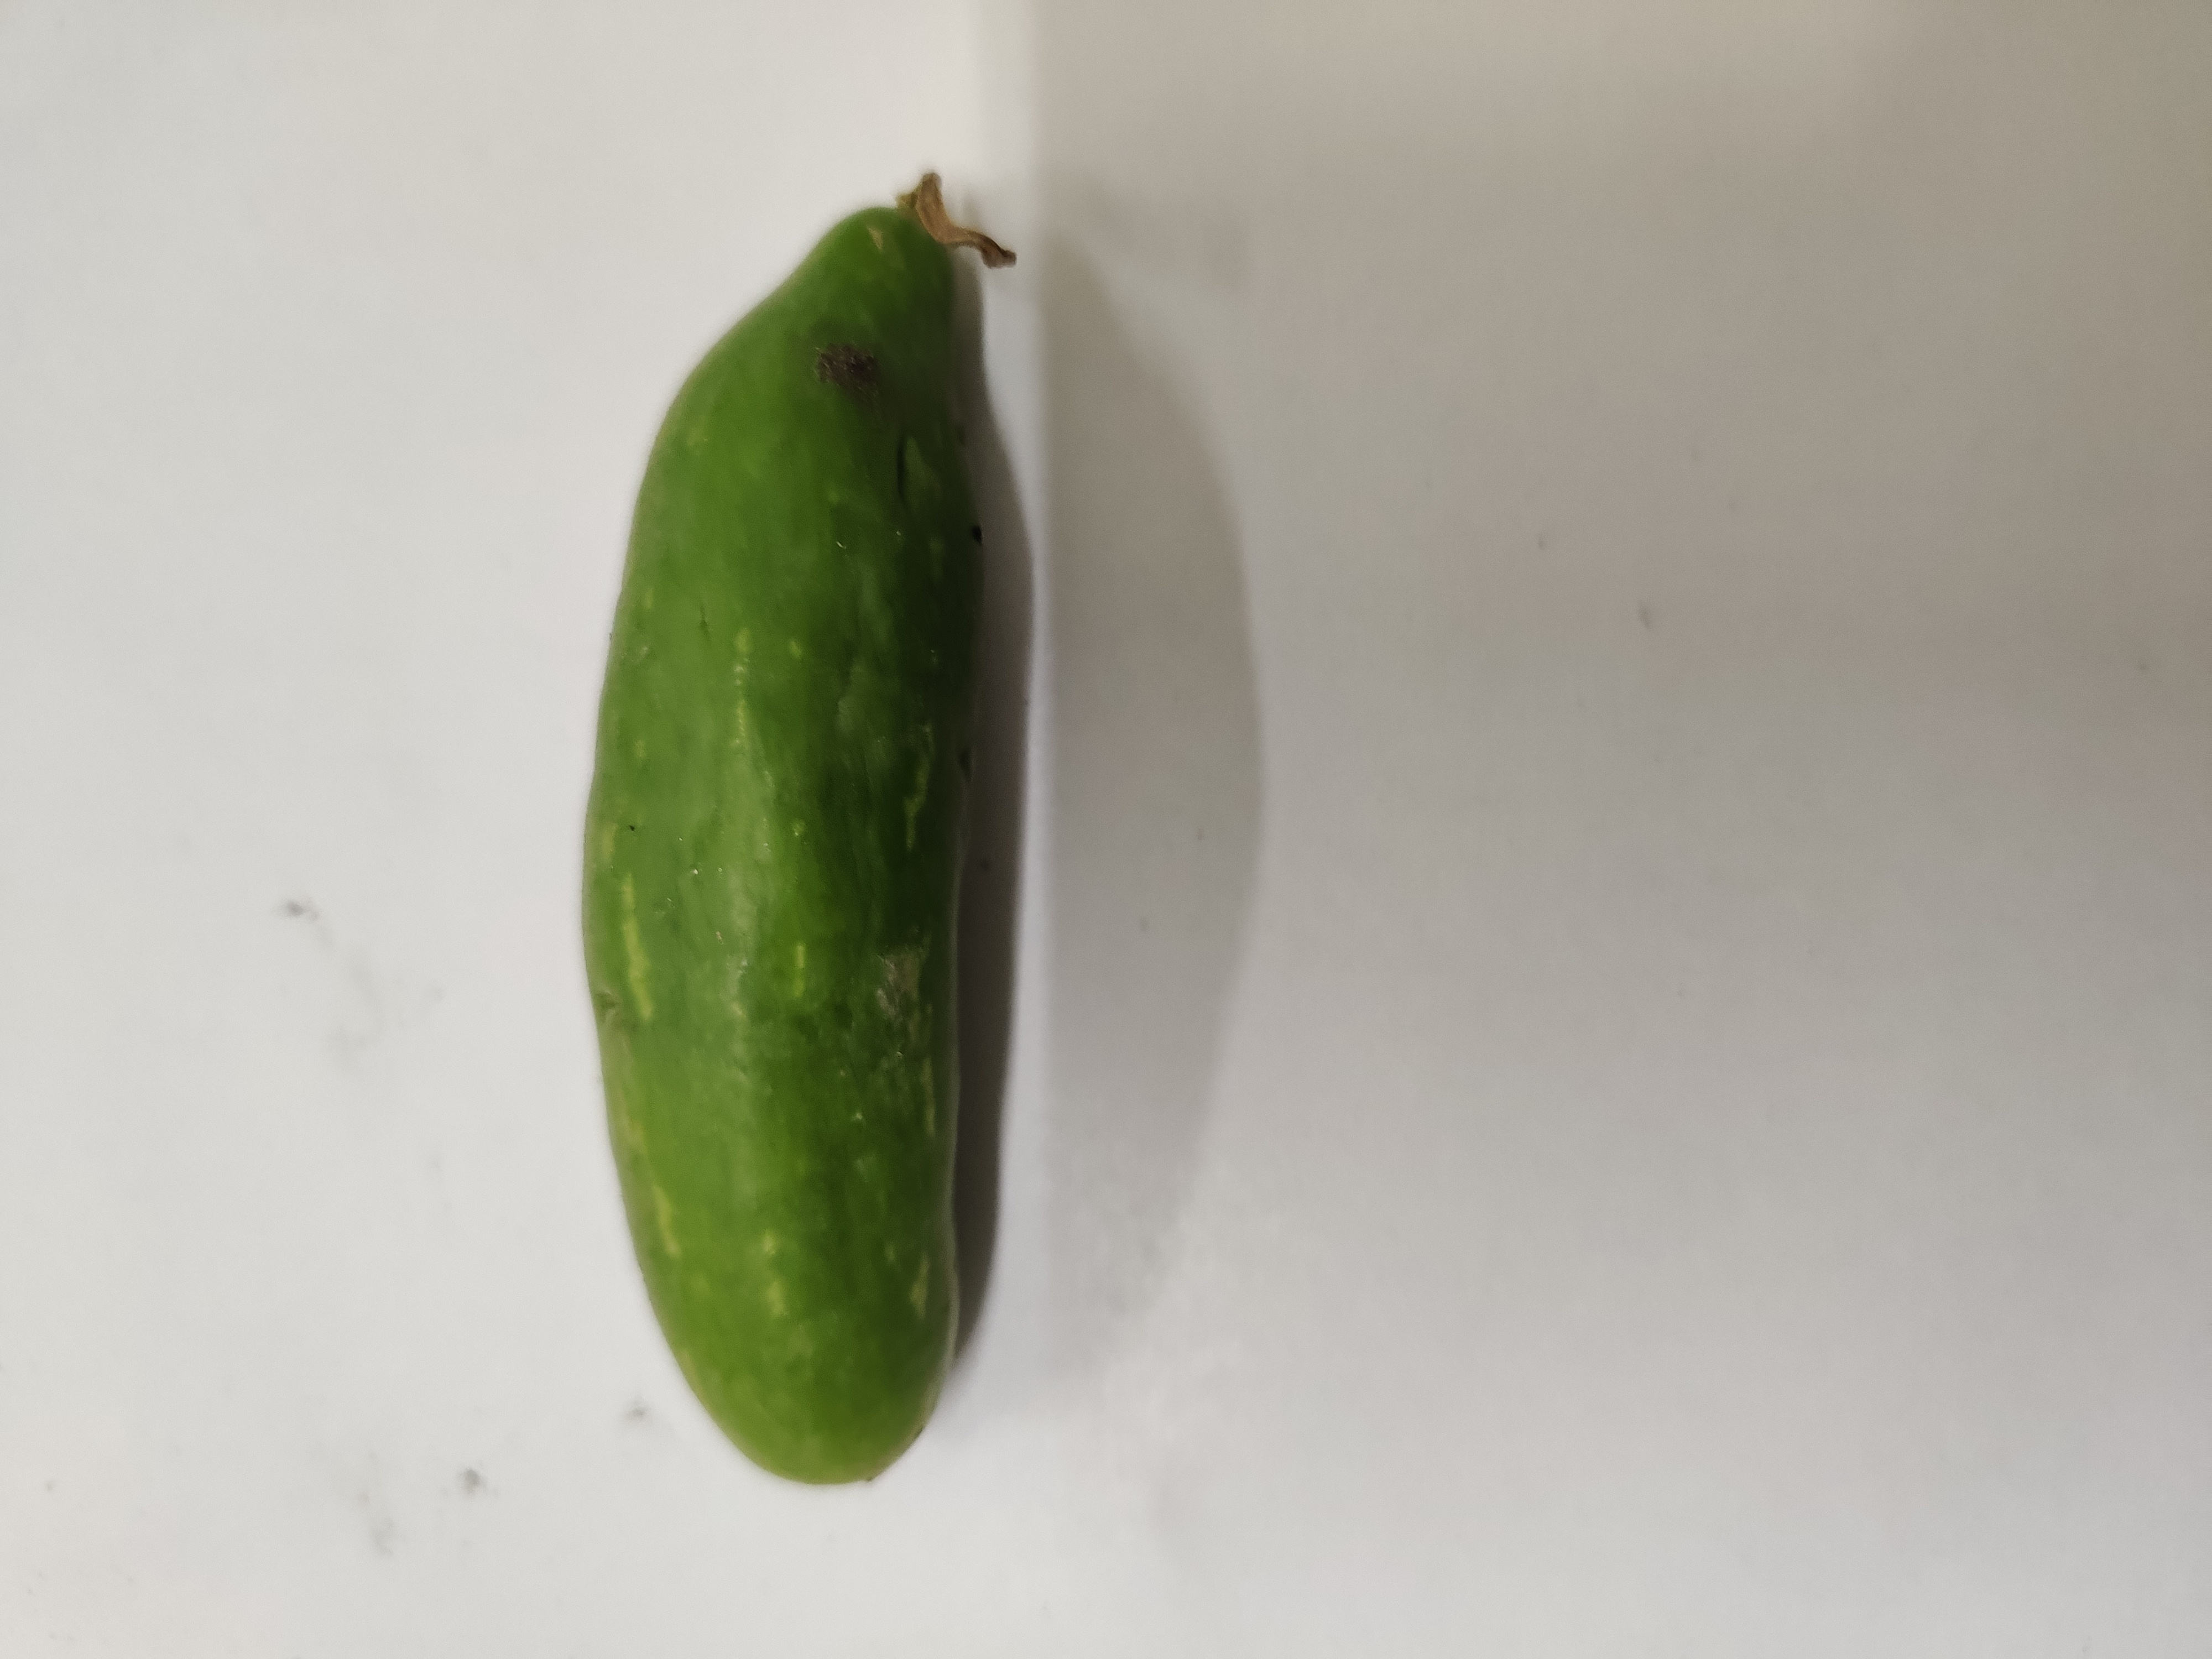
Crop: Ivy Gourd
Condition: Damaged